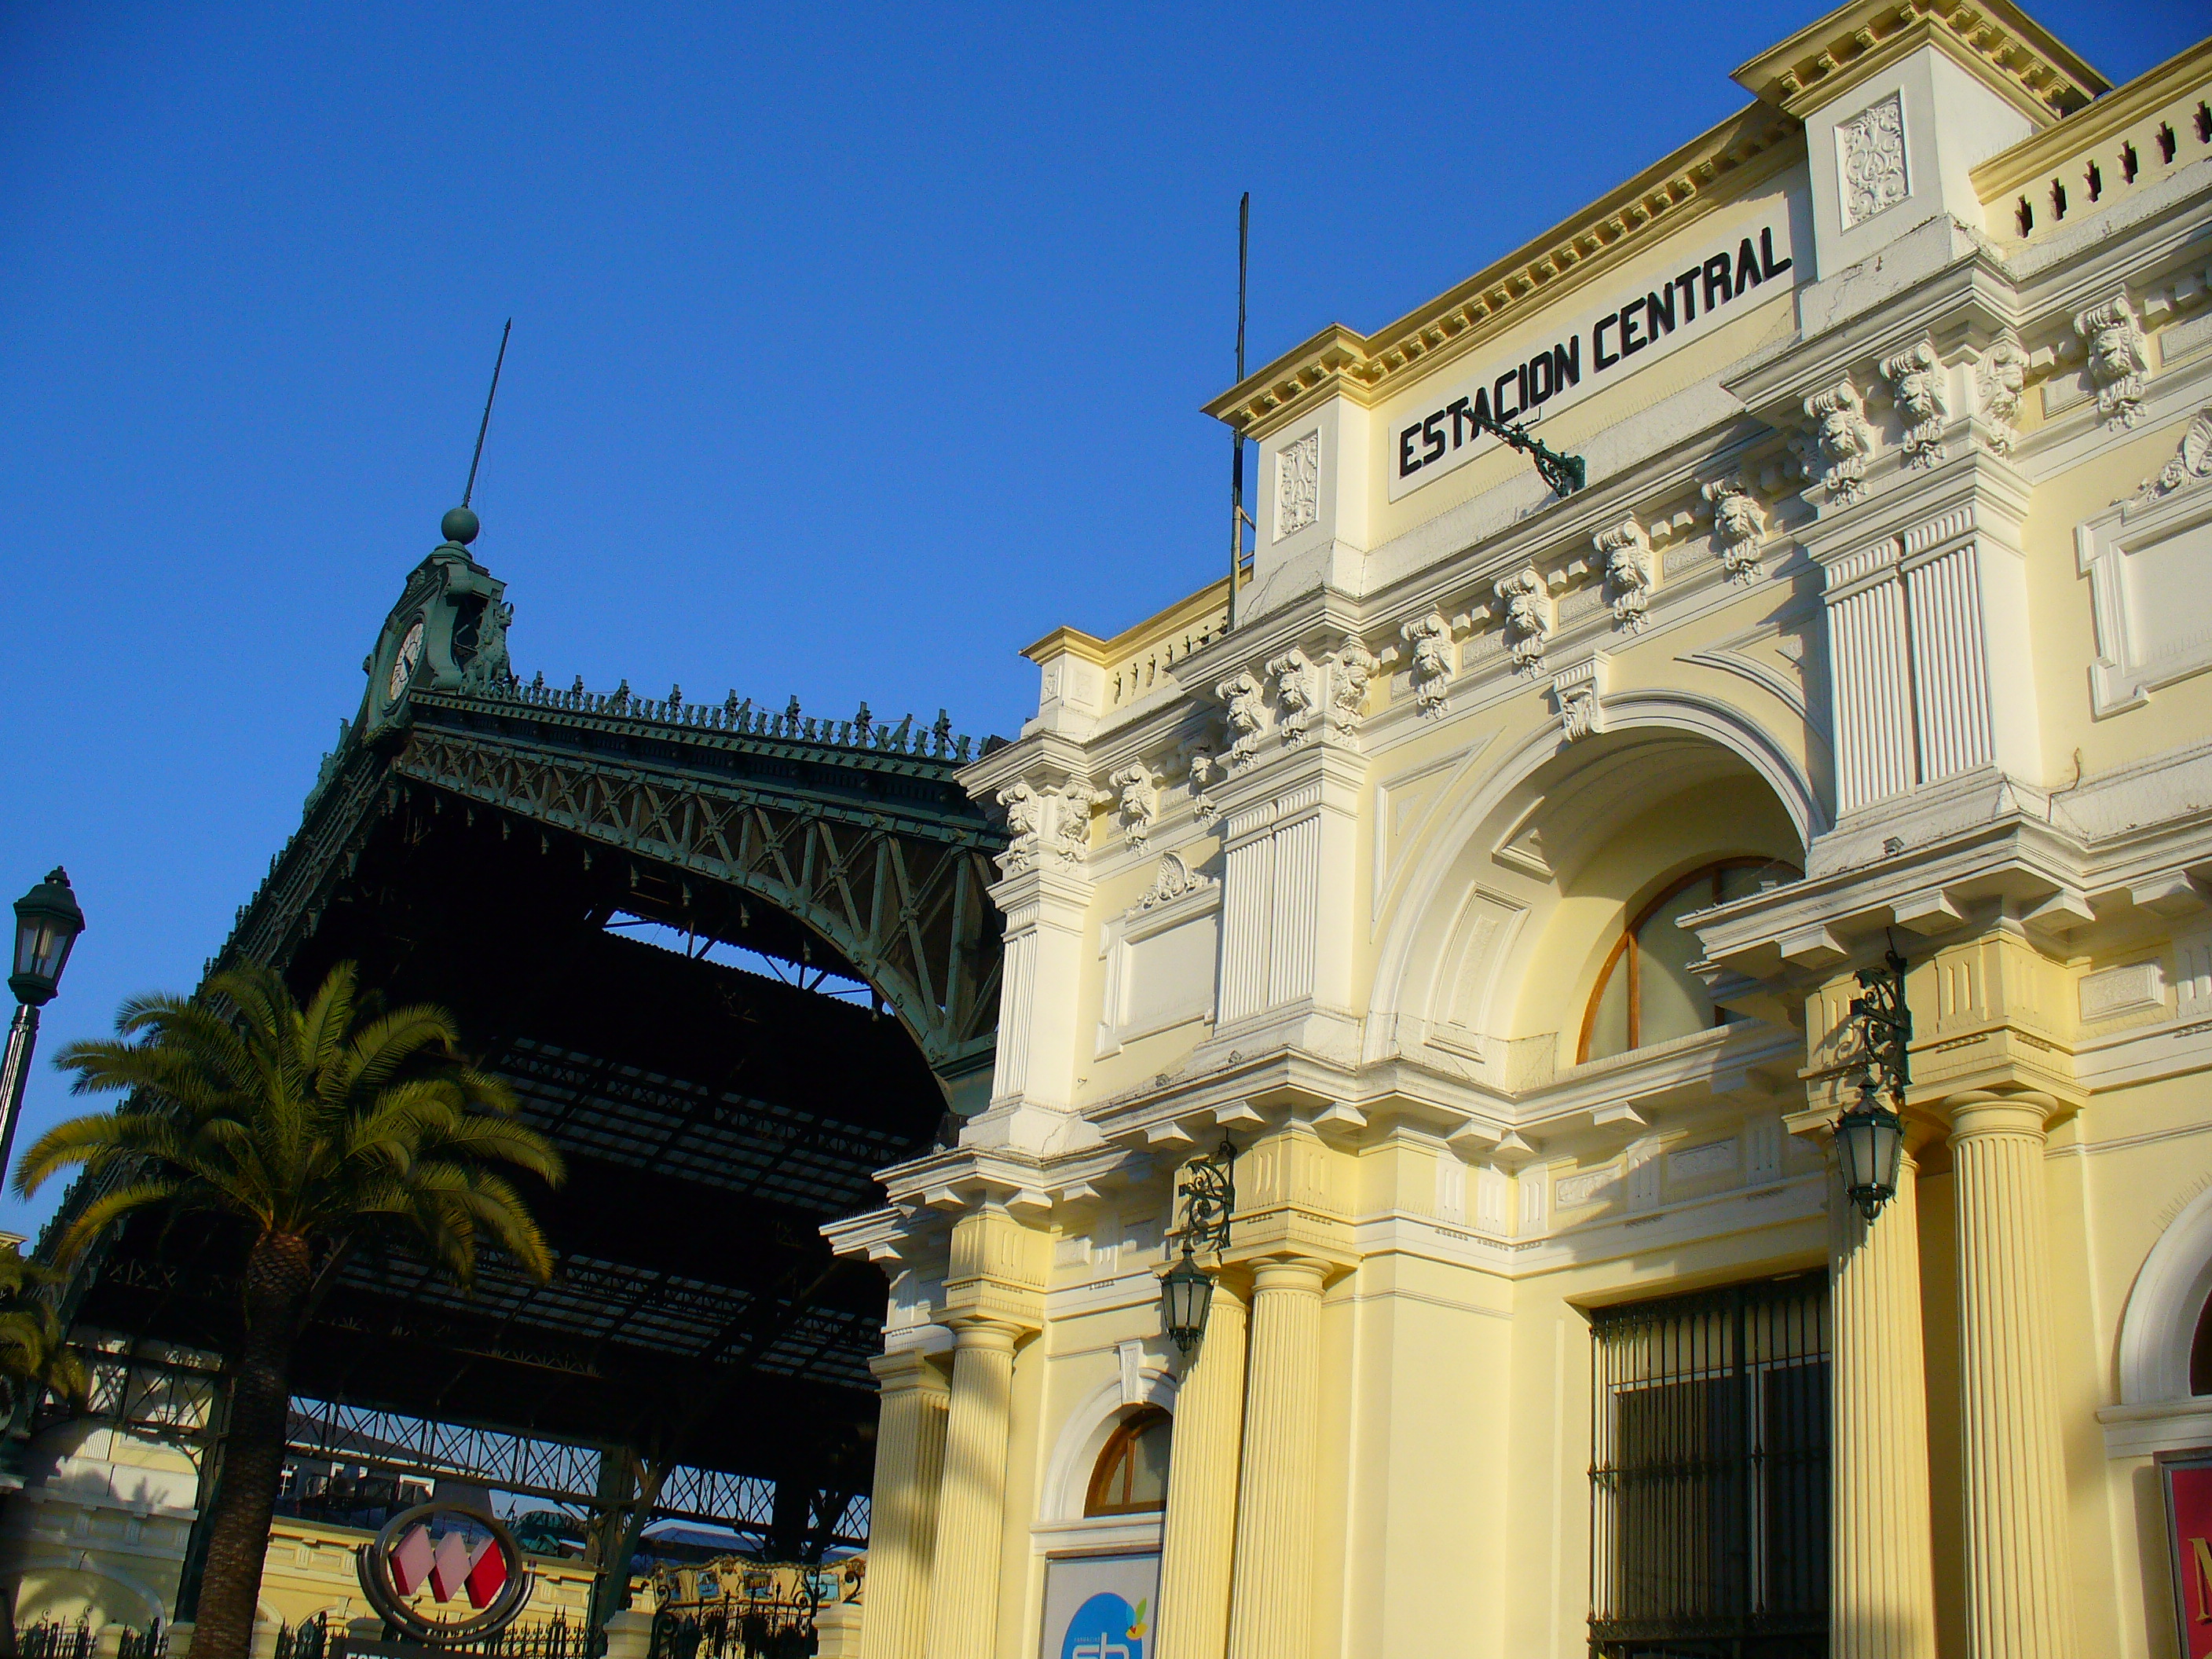
architecture, clock, palace, city, travel, steel, metro, transit, palm, station, landmark, facade, tourism, chile, columns, arches, public, estacion, centralstation, santiago, metropolis, estacincentral, ancient history, human settlement